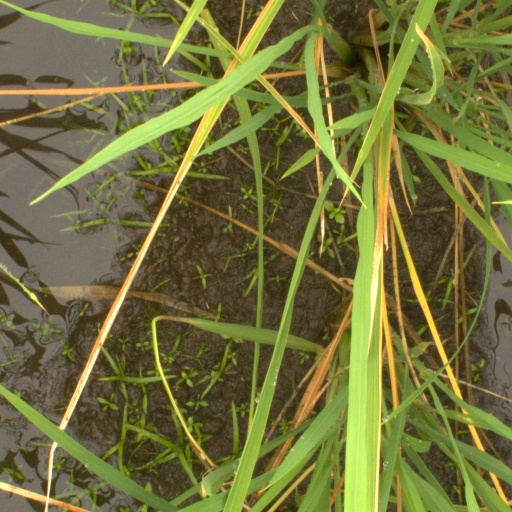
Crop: rice